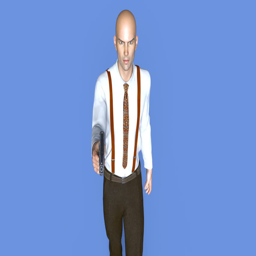
3d cg rendering of a walking young man